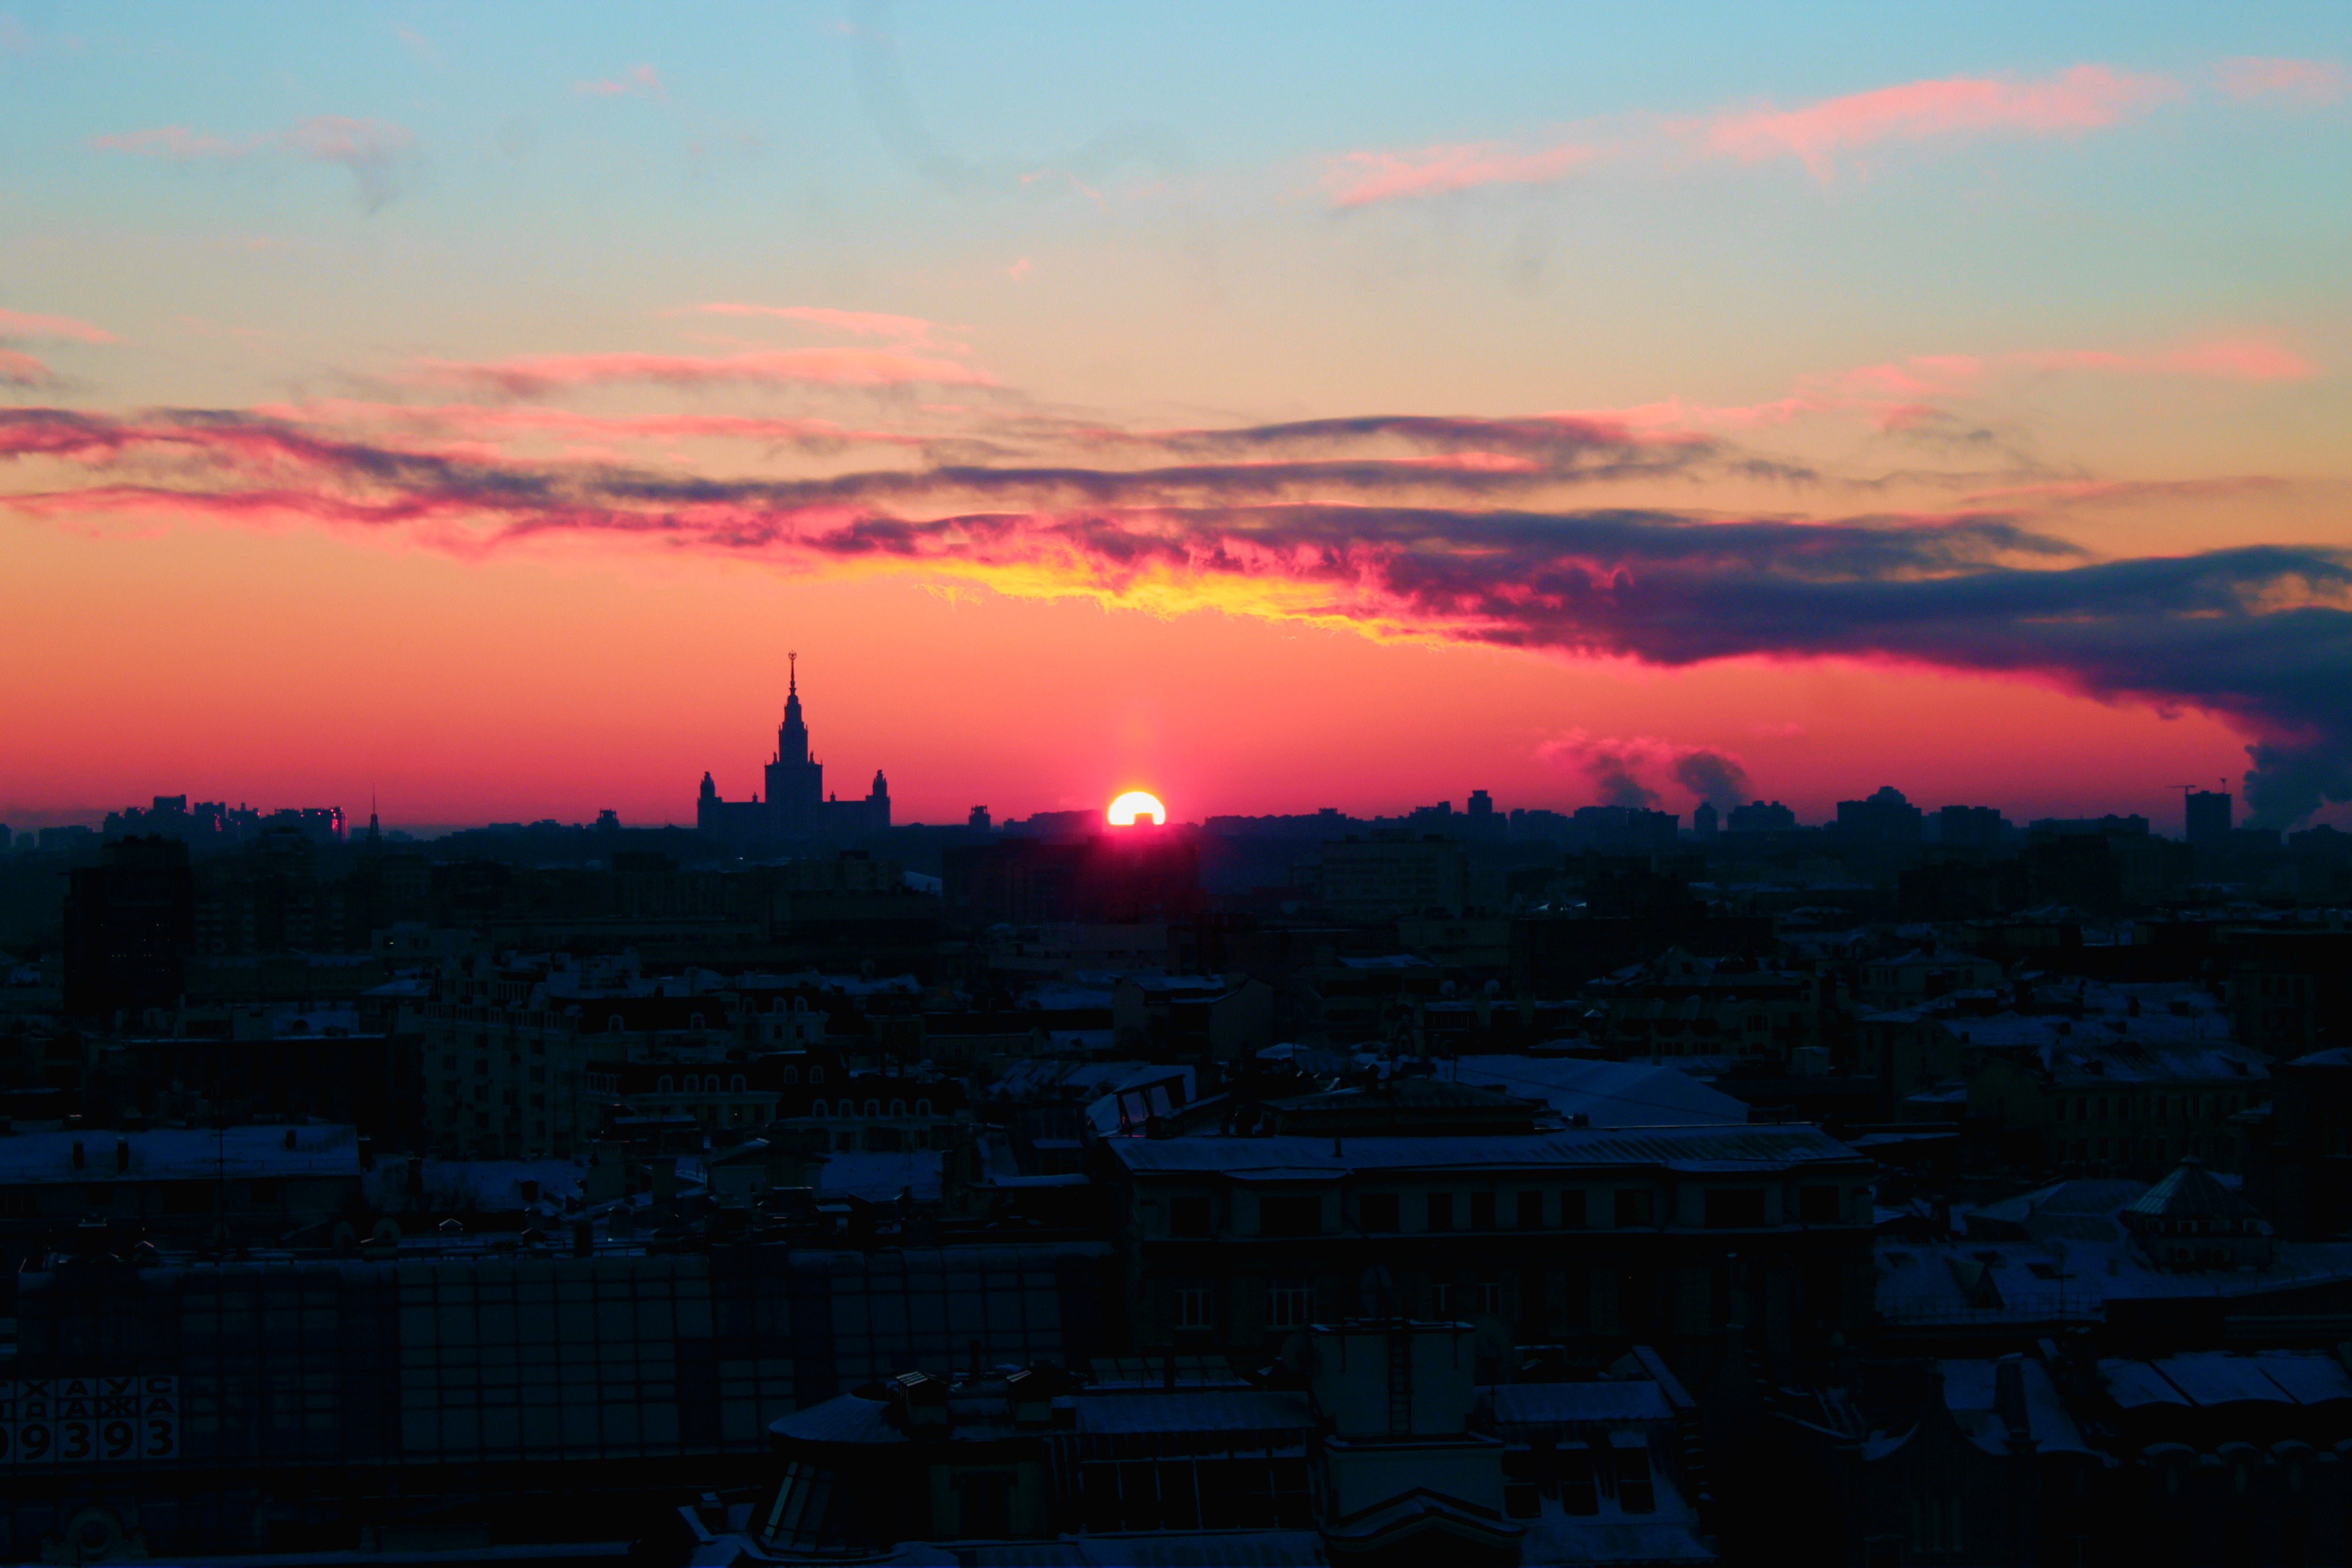
horizon, cloud, sky, sun, sunrise, sunset, skyline, sunlight, morning, dawn, atmosphere, dusk, evening, reflection, capital, moscow, afterglow, winter sunset, red sky at morning